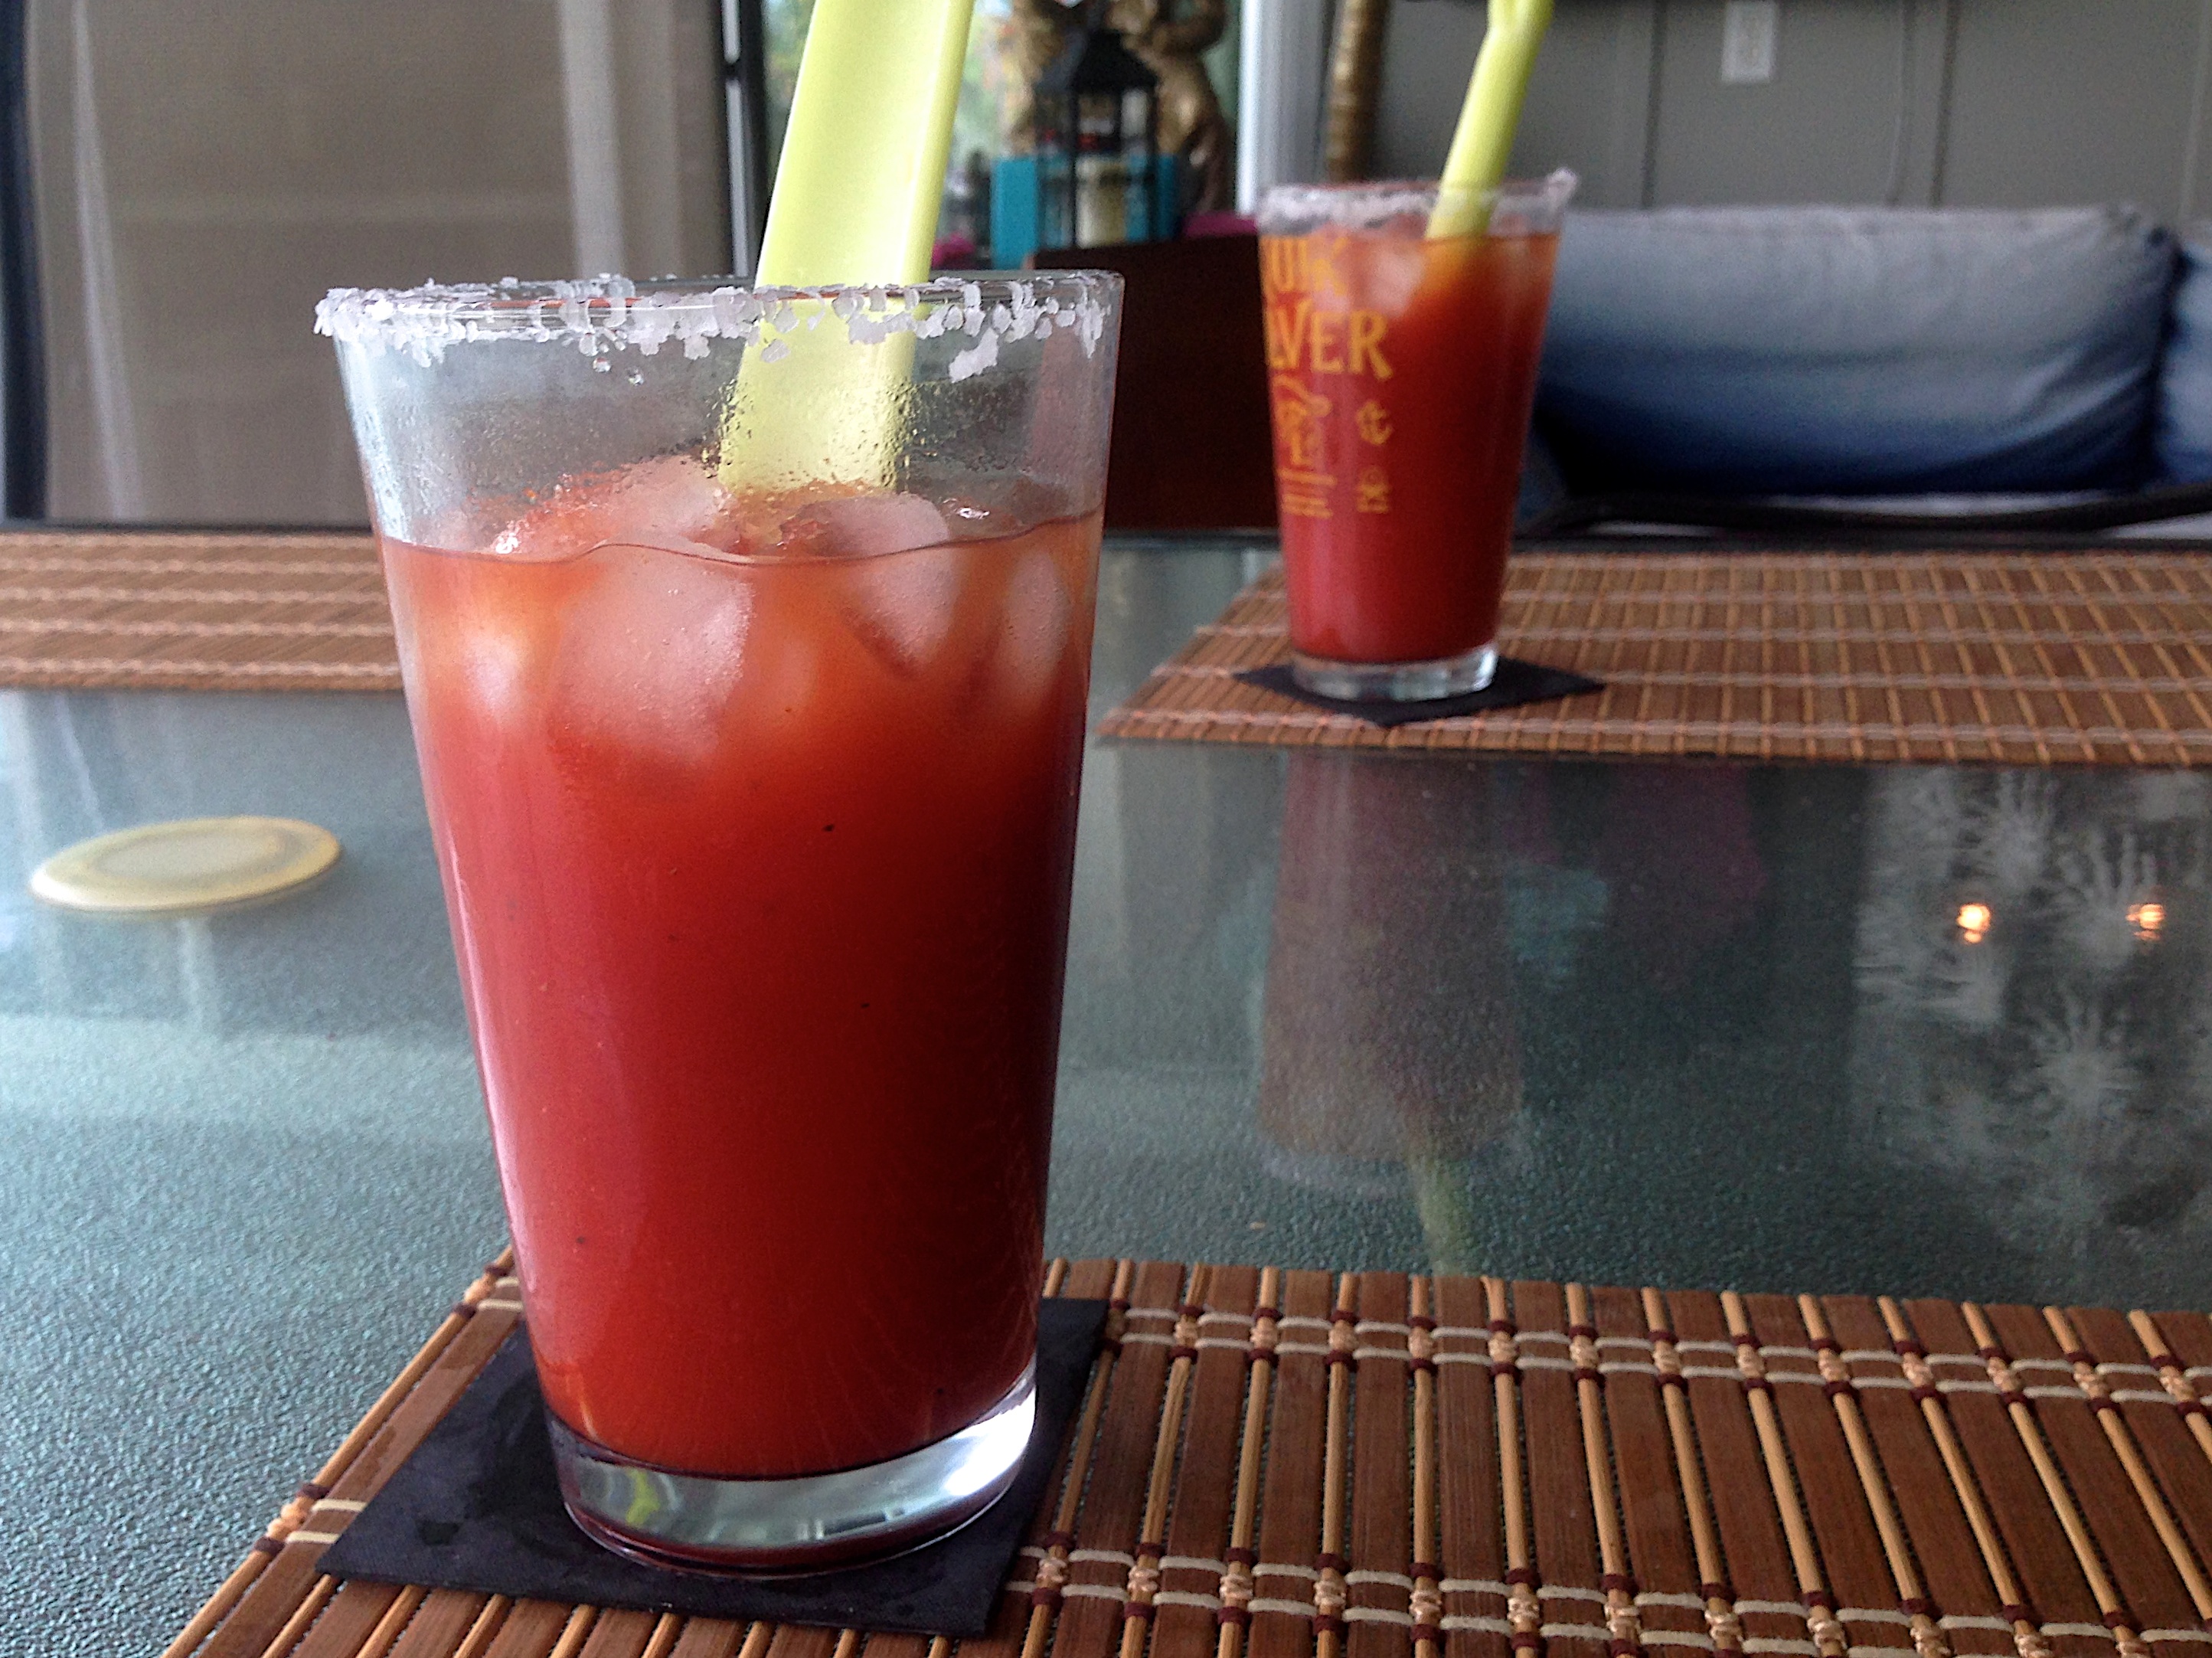
food, produce, drink, cocktail, juice, alcoholic beverage, singapore sling, non alcoholic beverage, mai tai